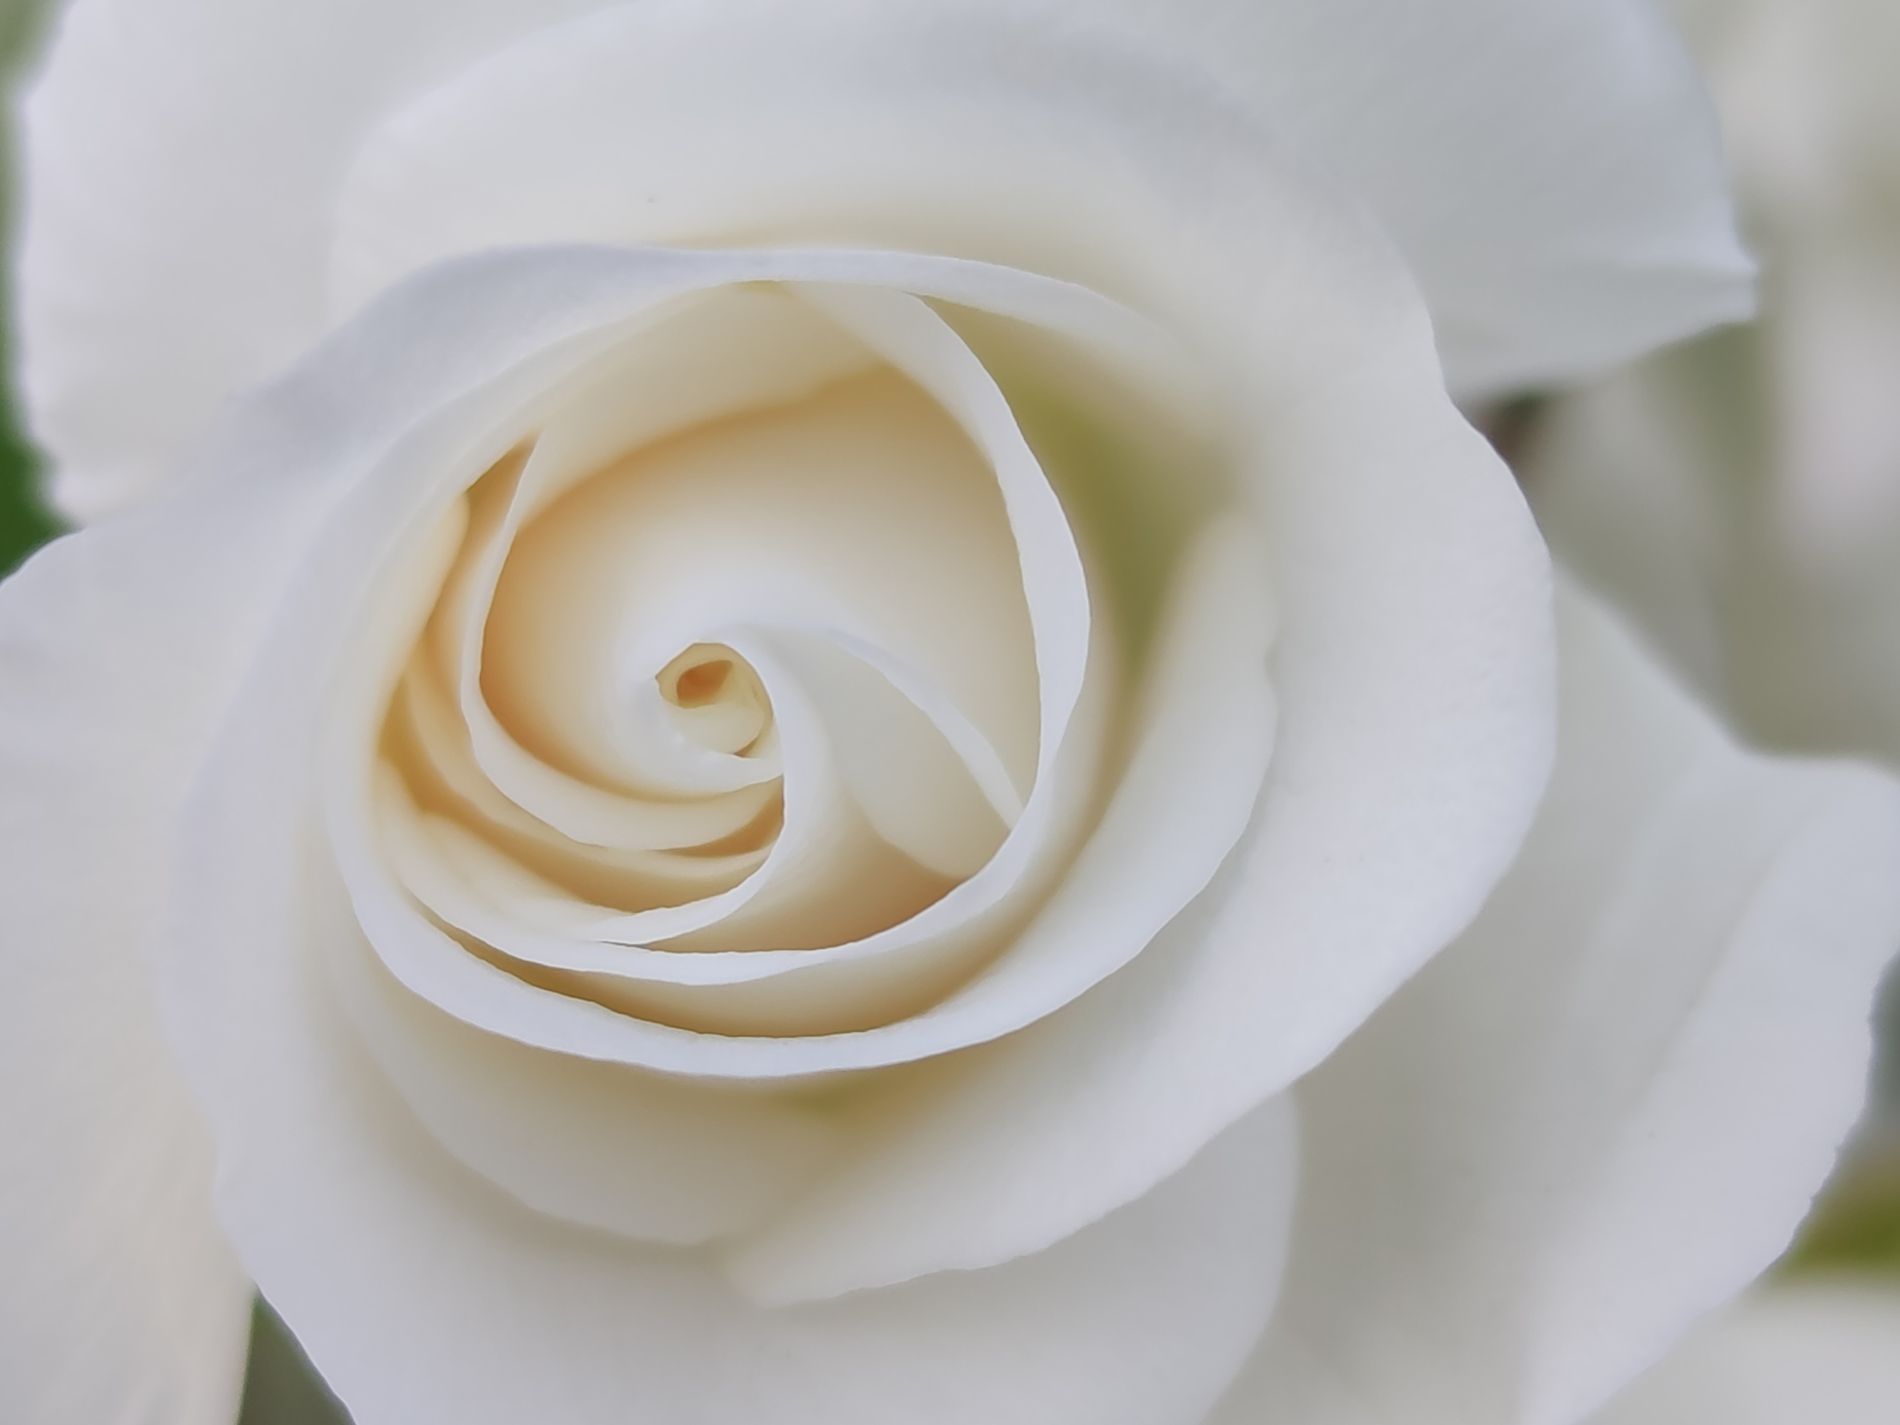
The white rose
The image shows a close-up of a white rose with soft. The blurred background of leaves and other roses emphasizes the white rose as the main subject.
The scene captures a close-up view of a white rose. The lighting enhances the flower's beauty, while the blurred background creates a calm and beautiful atmosphere.
Labels: Flower, Plant, Rose, Petal, Tape, leave
Camera: -- --
Exposure: 1 sec